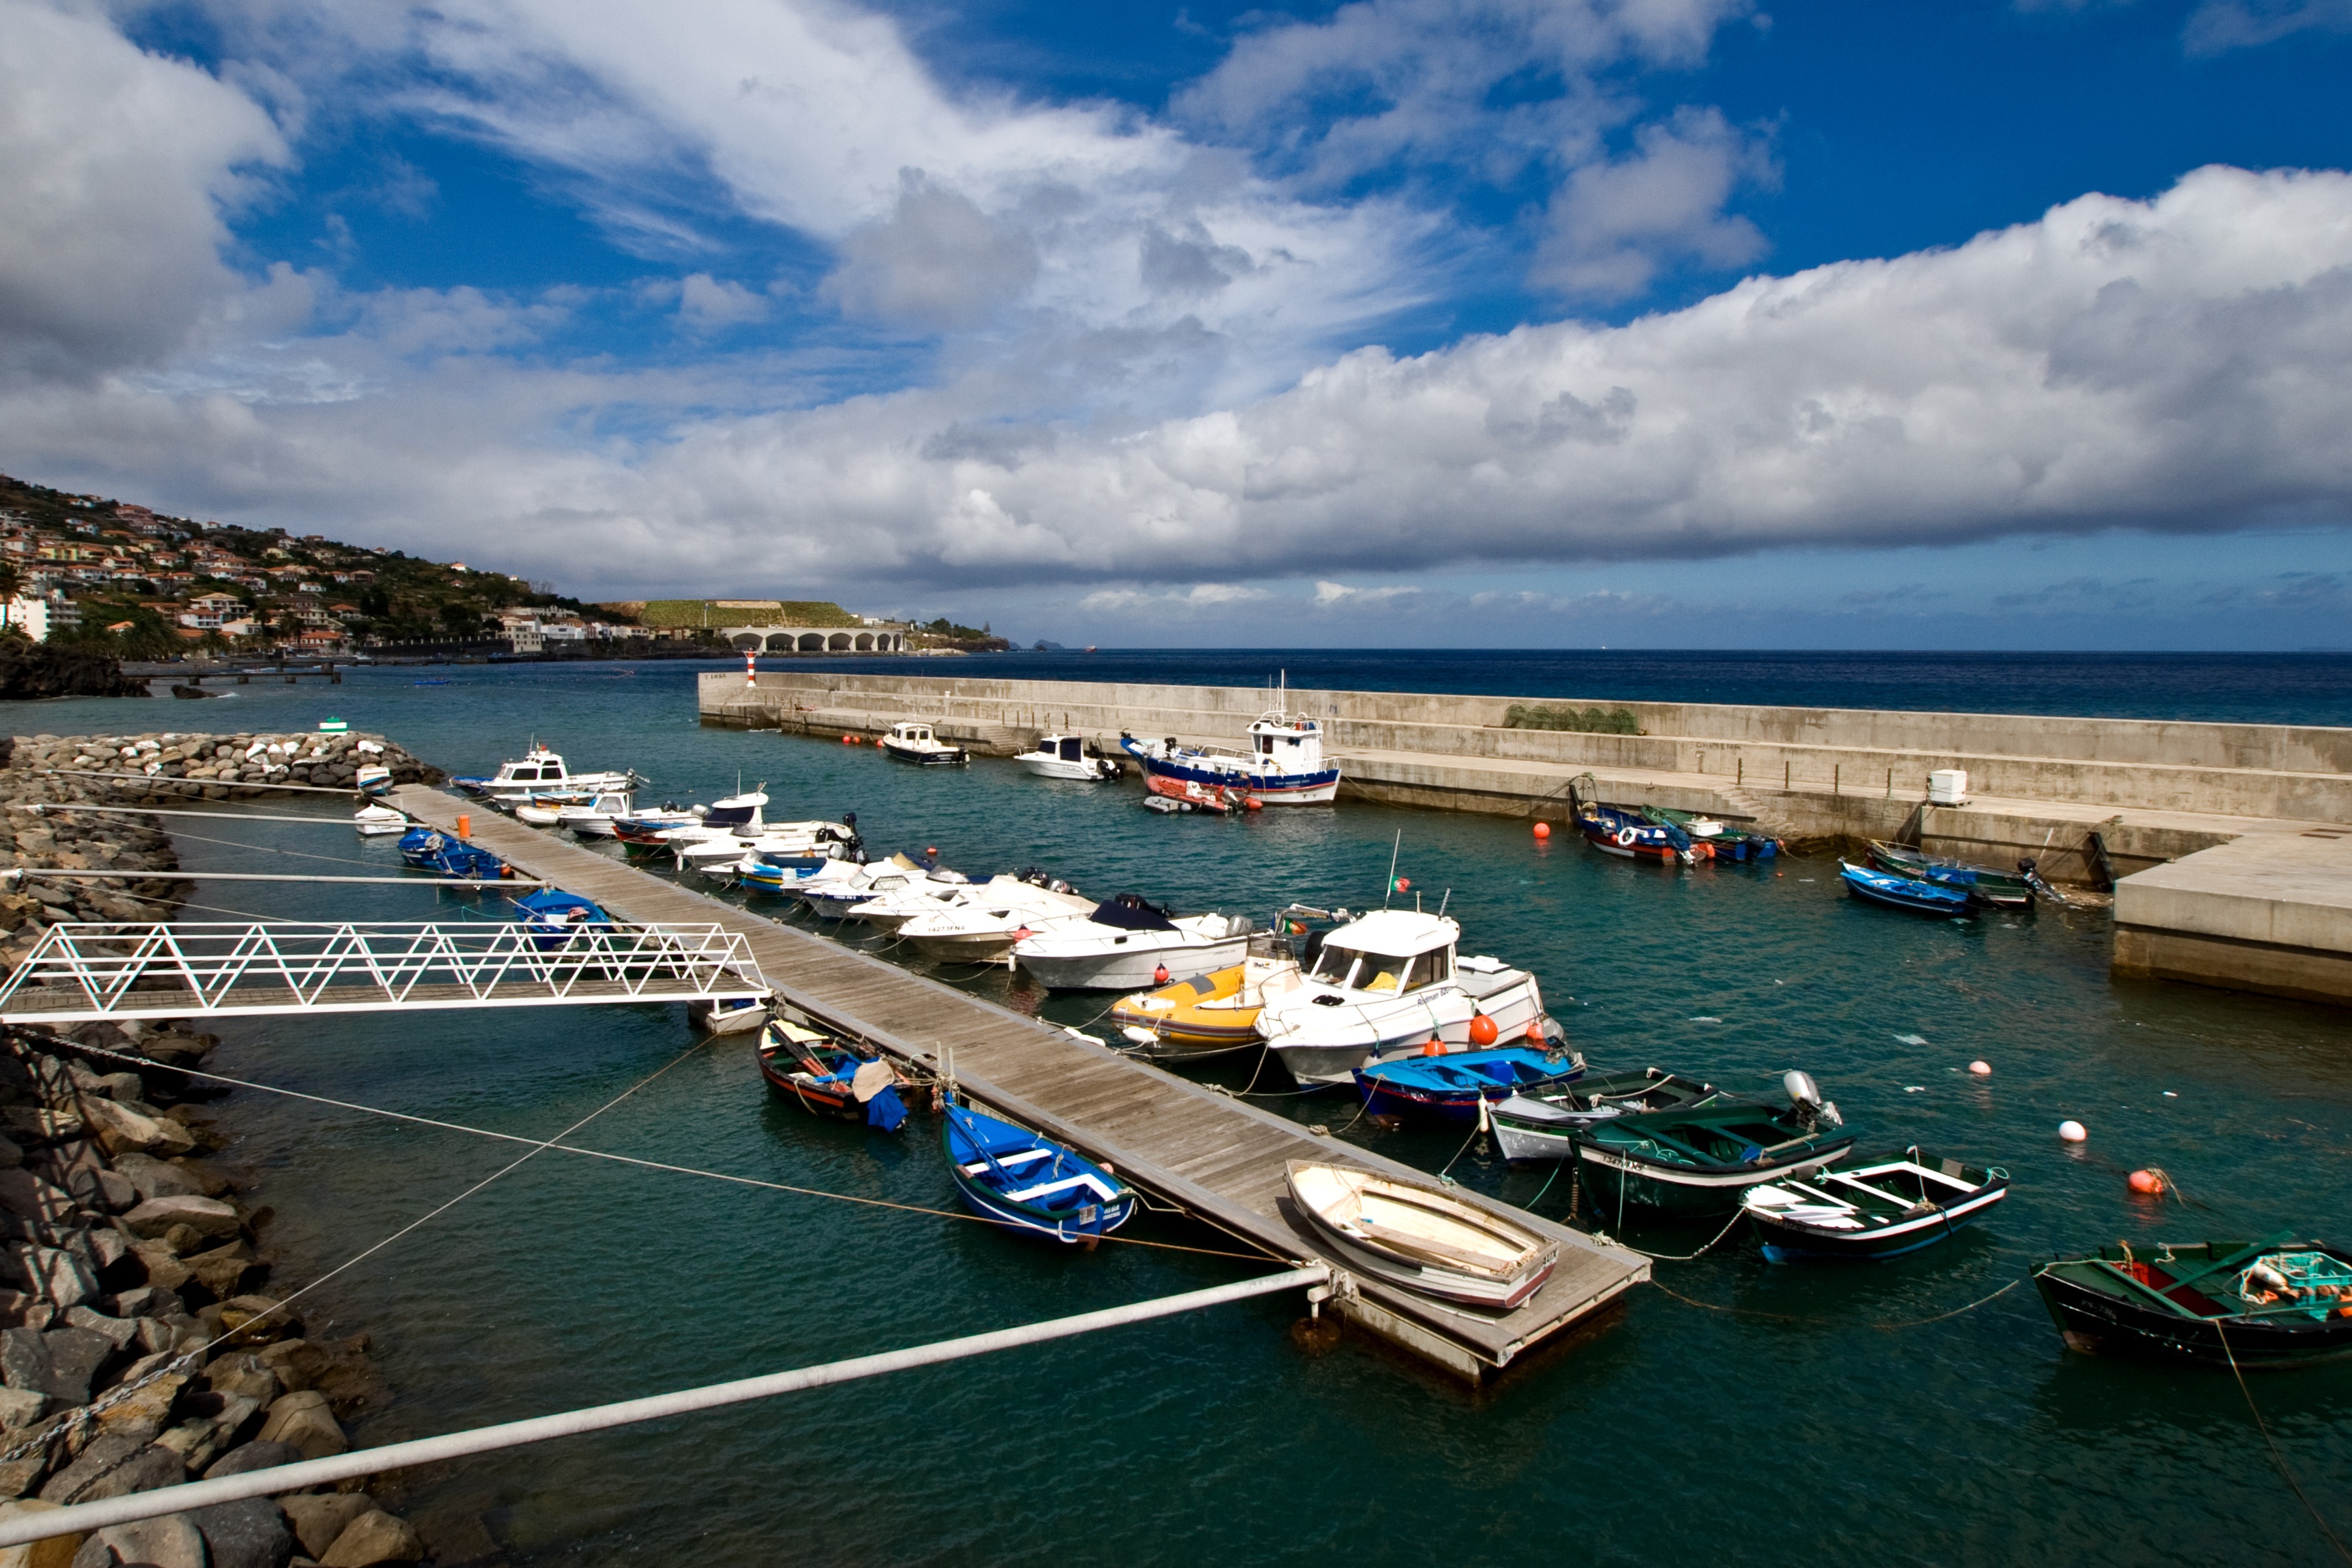
sea, coast, water, ocean, dock, boat, vacation, vehicle, bay, harbor, marina, port, body of water, boating, madeira, passenger ship, santa cruz